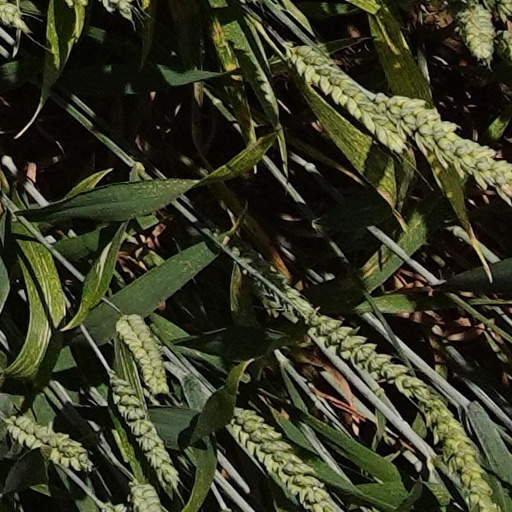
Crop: wheat